Benny Kuriakose

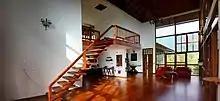
Wayanad House

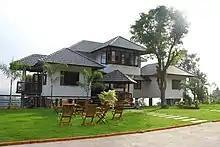
Wayanad House

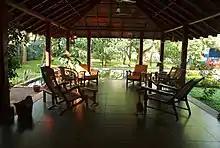
Casa Rojo

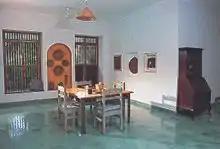
Vishram On The Sea - Dining

Since 1995, Kuriakose has been involved in continuing and developing the design of DakshinaChitra Craft Village near Chennai based on the original site plan and sketches by Laurie Baker. Baker's sketches were translated into plans by him. In 1996, he moved to Chennai where he was commissioned to do the Kerala Section and the Public Buildings in DakshinaChitra.